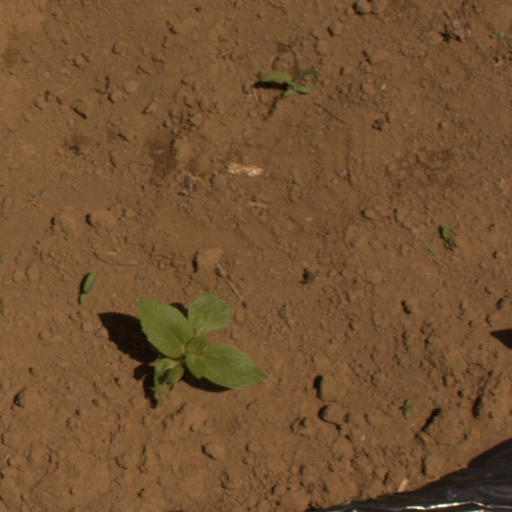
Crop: Jerusalem artichoke